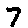
Label: 7